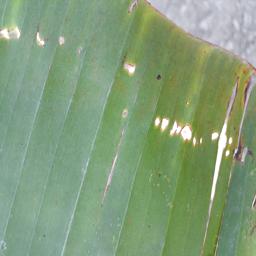
Label: POTASSIUM DEFICIENCY